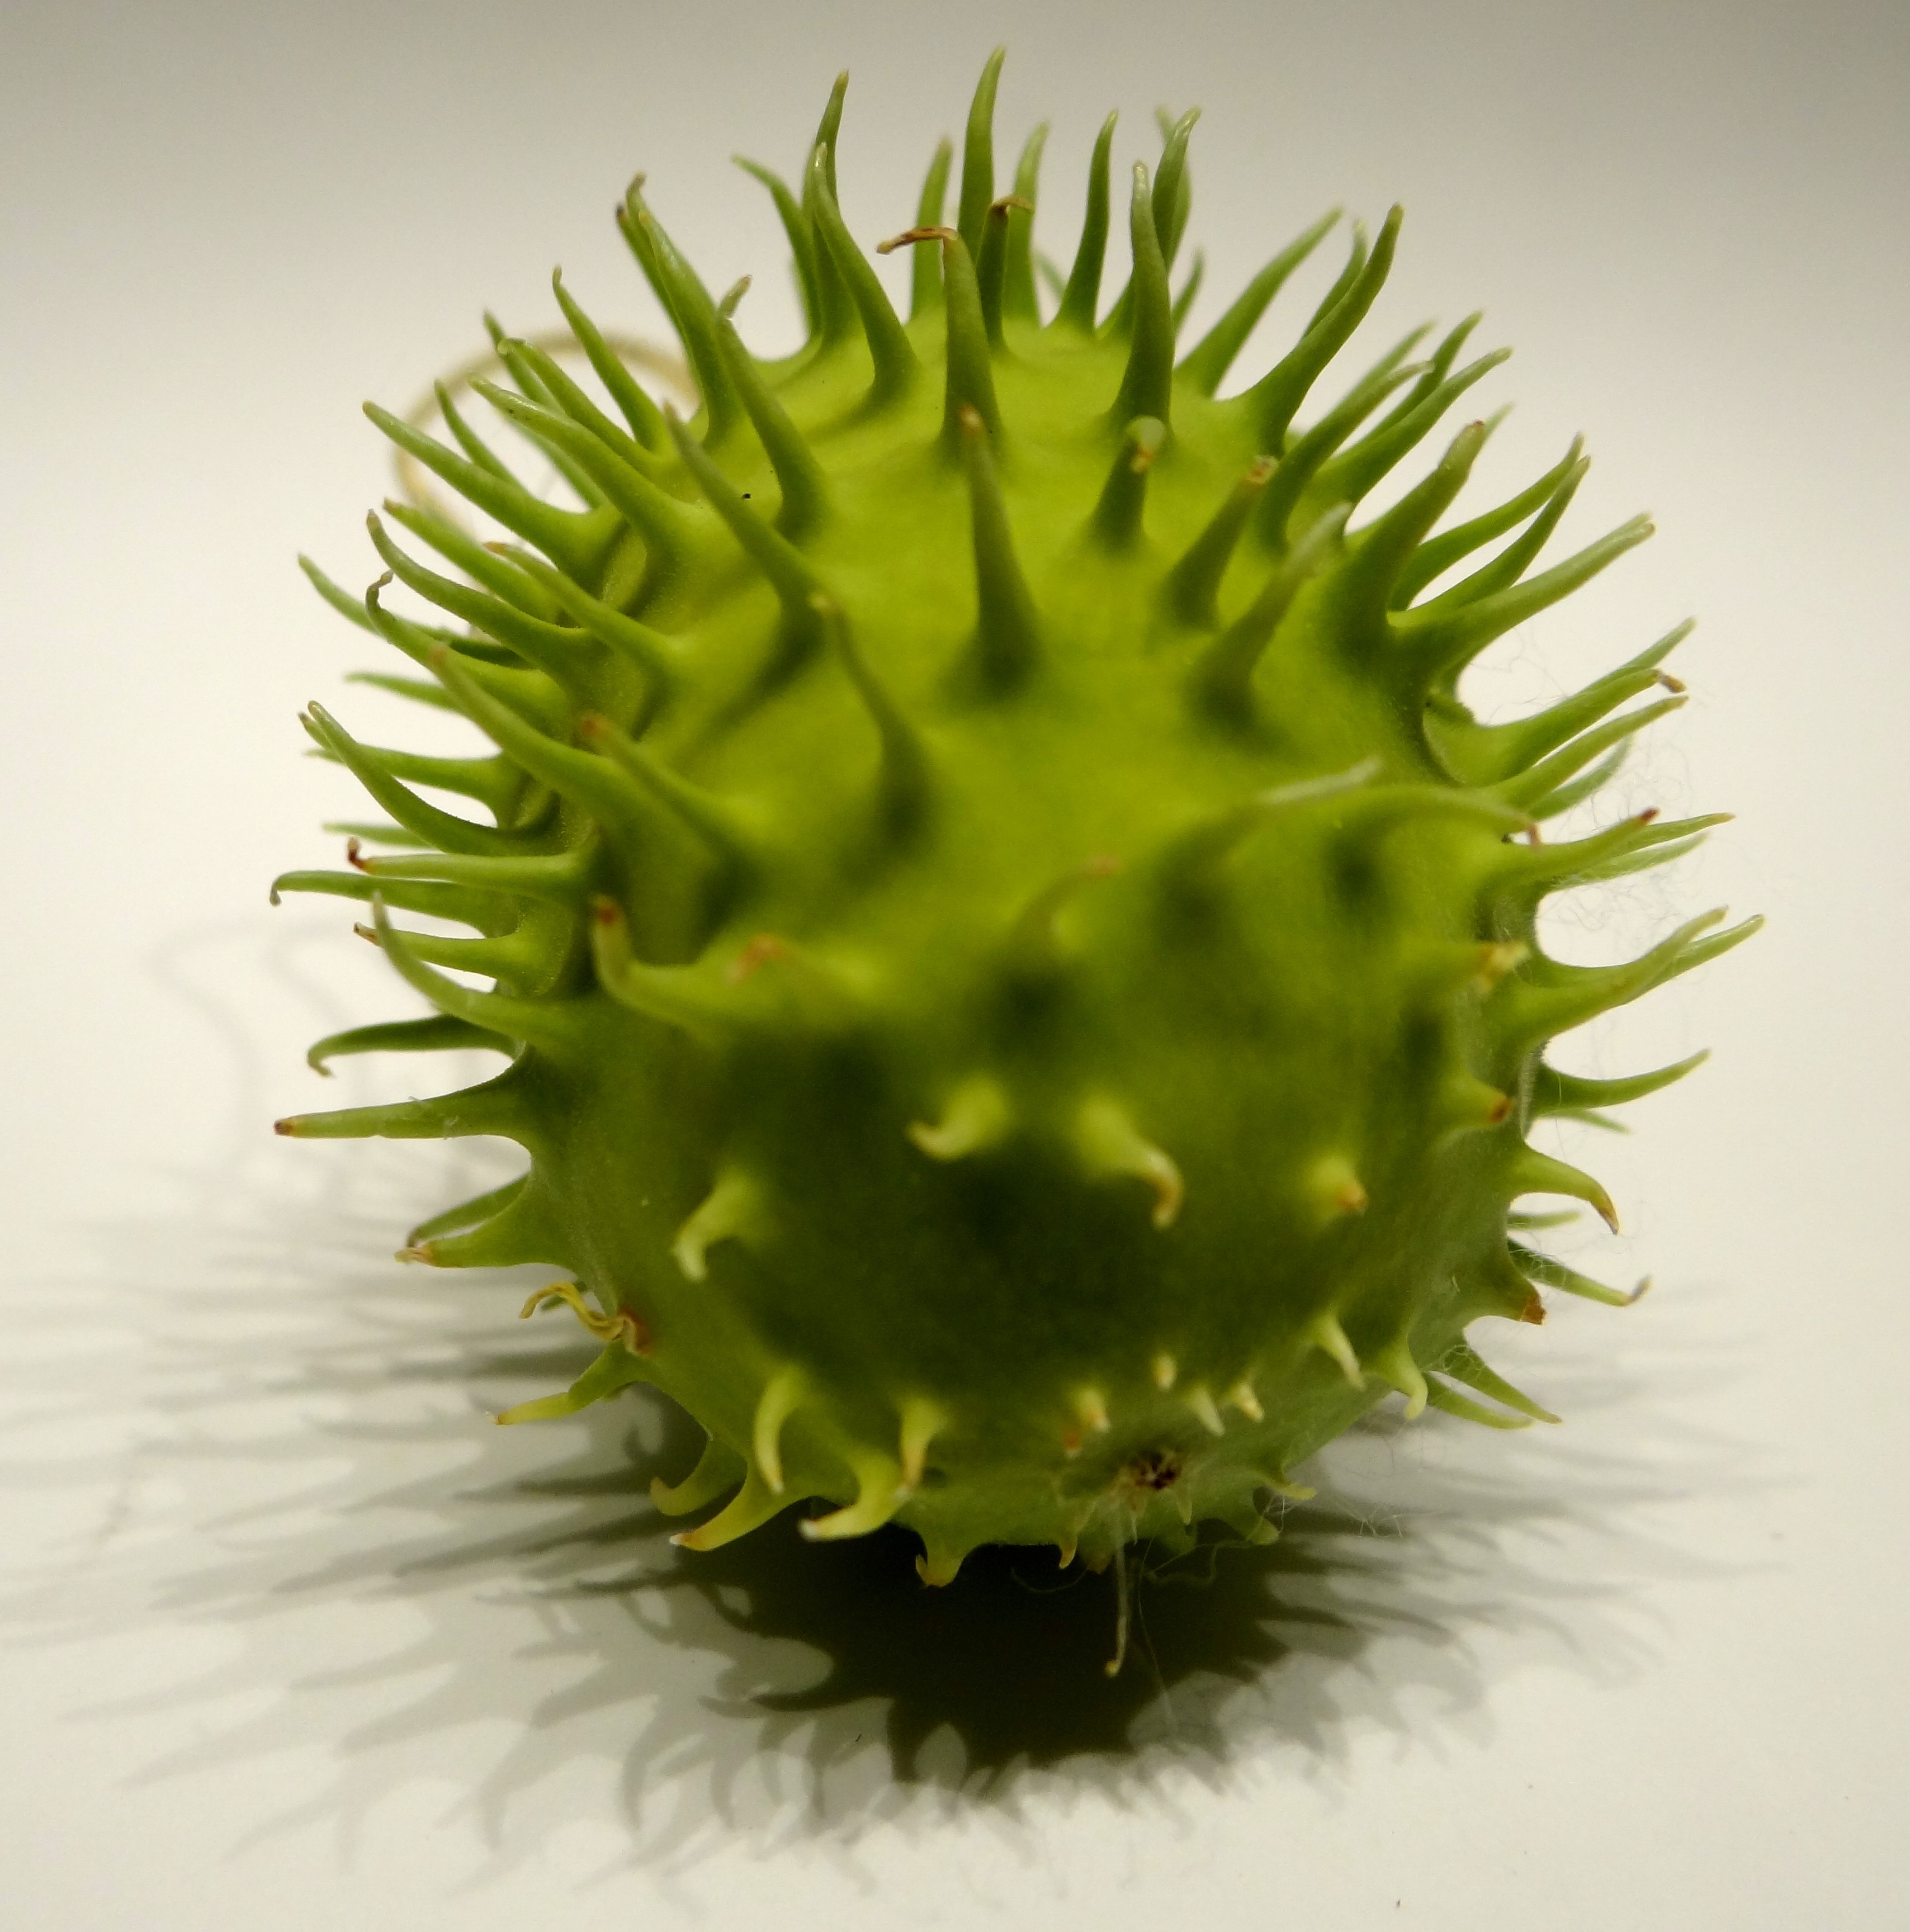
prickly, plant, fruit, leaf, flower, food, green, produce, vegetable, close up, thistle, spur, macro photography, flowering plant, daisy family, chayote, land plant, nopal